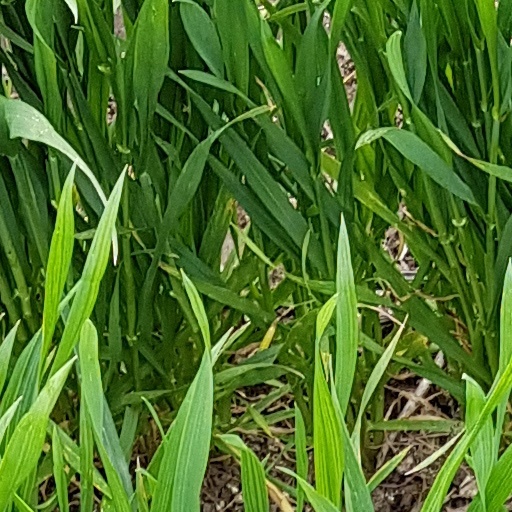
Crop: wheat